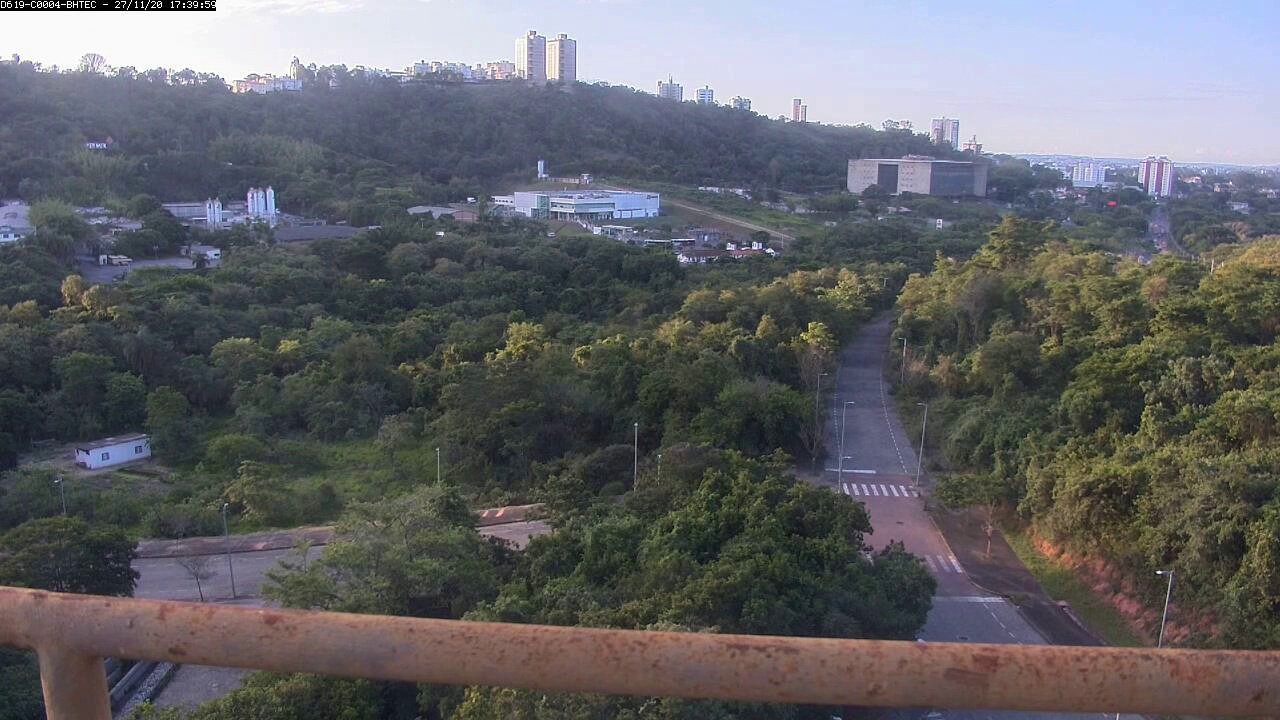
Fire: no
Smoke: no